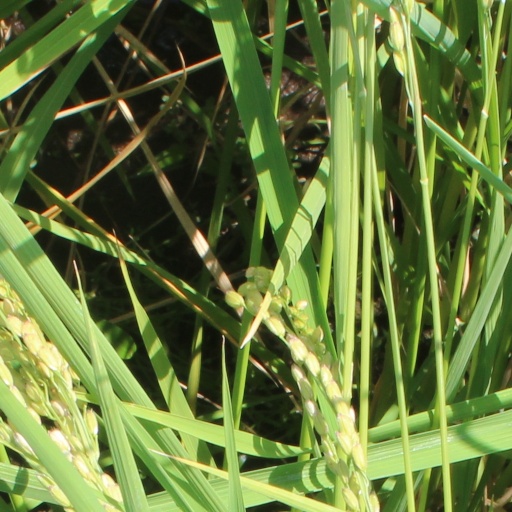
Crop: rice